Sioux Area Metro

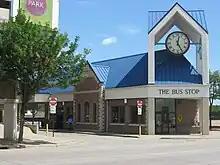
Main bus terminal in downtown before renovations.

The Sioux Area Metro Depot was originally built in 1988 and known as "The Bus Stop". In 2017, the facility underwent a $2 million renovation and reopened on November 6, 2017 with the name Sioux Area Metro Depot. The renovations included a skylight, new canopy, new benches, bike storage and bike repair station. The facility serves 11 routes.